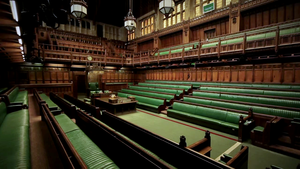
Underhuset
Underhuset udgør sammen med Overhuset det britiske parlament.